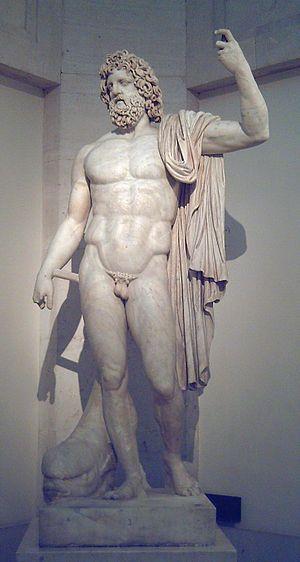
Depuis l'assimilation de Neptune à Poséidon, le premier a hérité de la plupart des attributs de son homologue grec. Communément, on en est venu à associer le nom de Neptune à des représentations qui ont en réalité pour objet le dieu grec Poséidon. Cependant, comme c'est le cas pour les divinités romaines, le dieu Neptune n'a pas, avant l'influence grecque, de représentation anthropomorphique. C'est pour cela que bien souvent, l'imagerie correspondant au dieu Poséidon sert à représenter la divinité romaine Neptune.